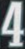
Number: 4